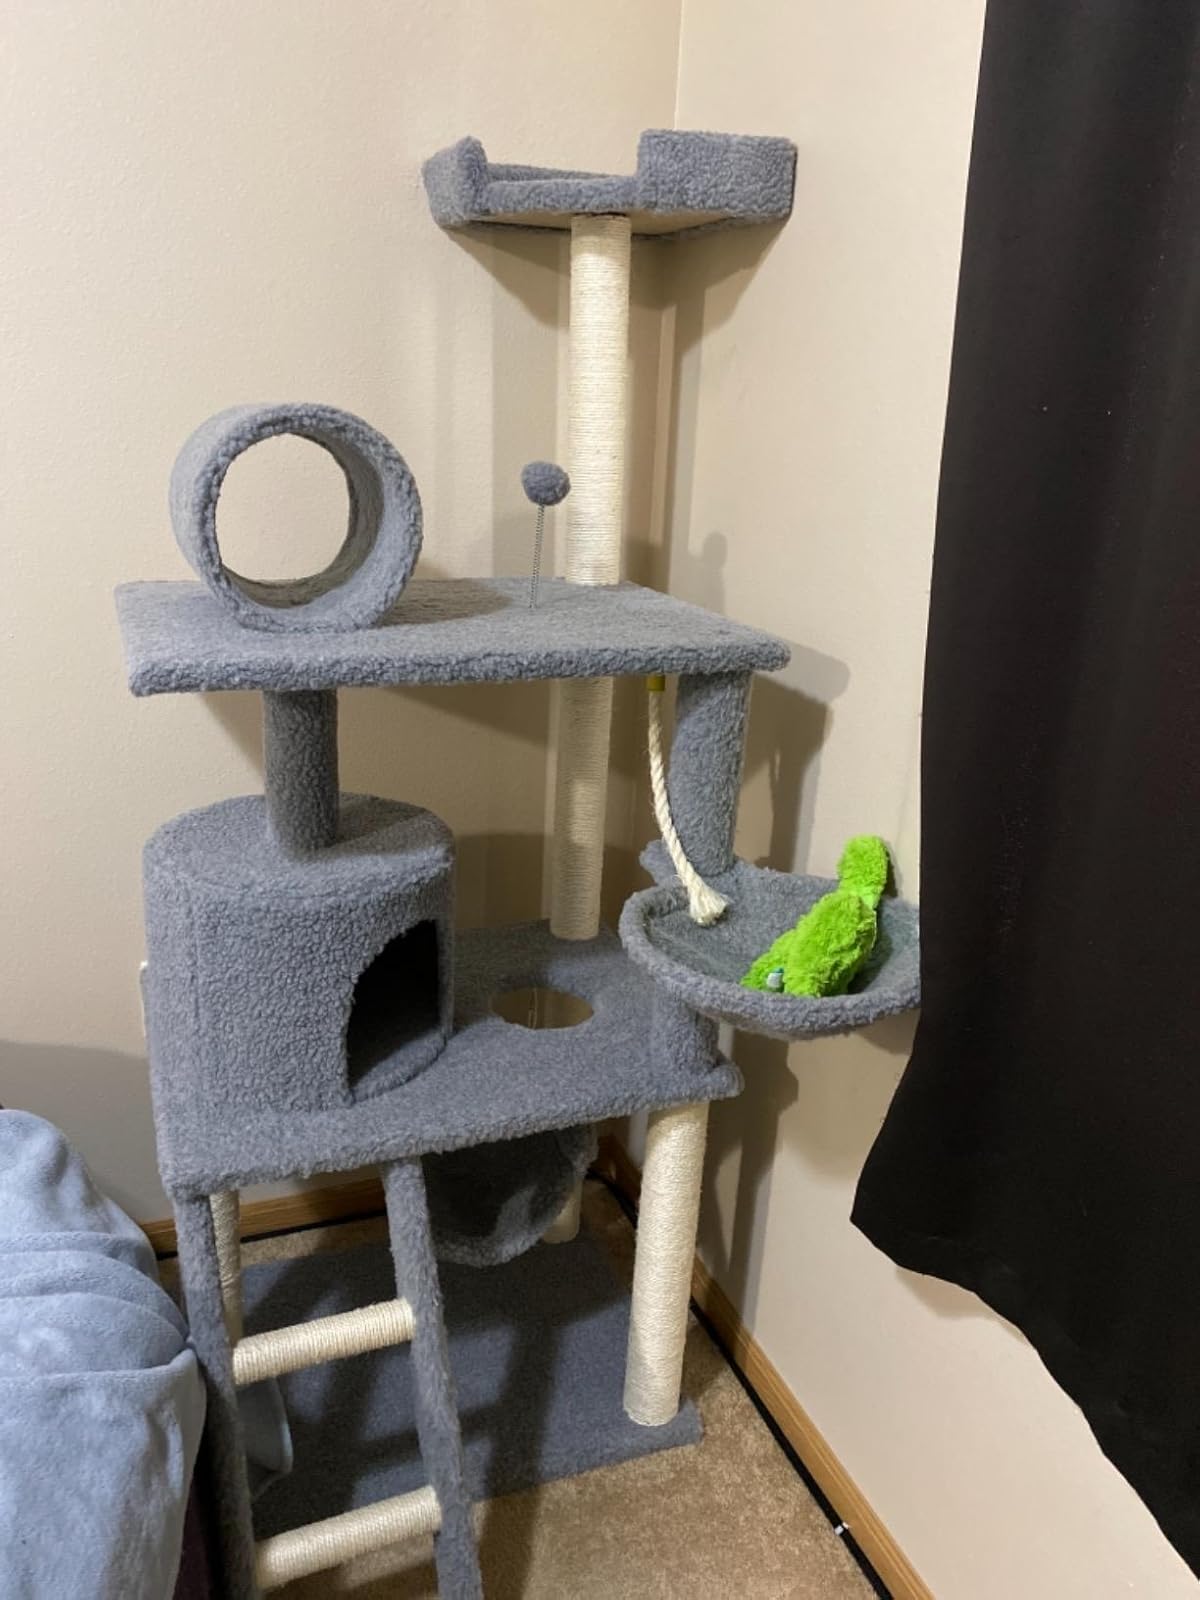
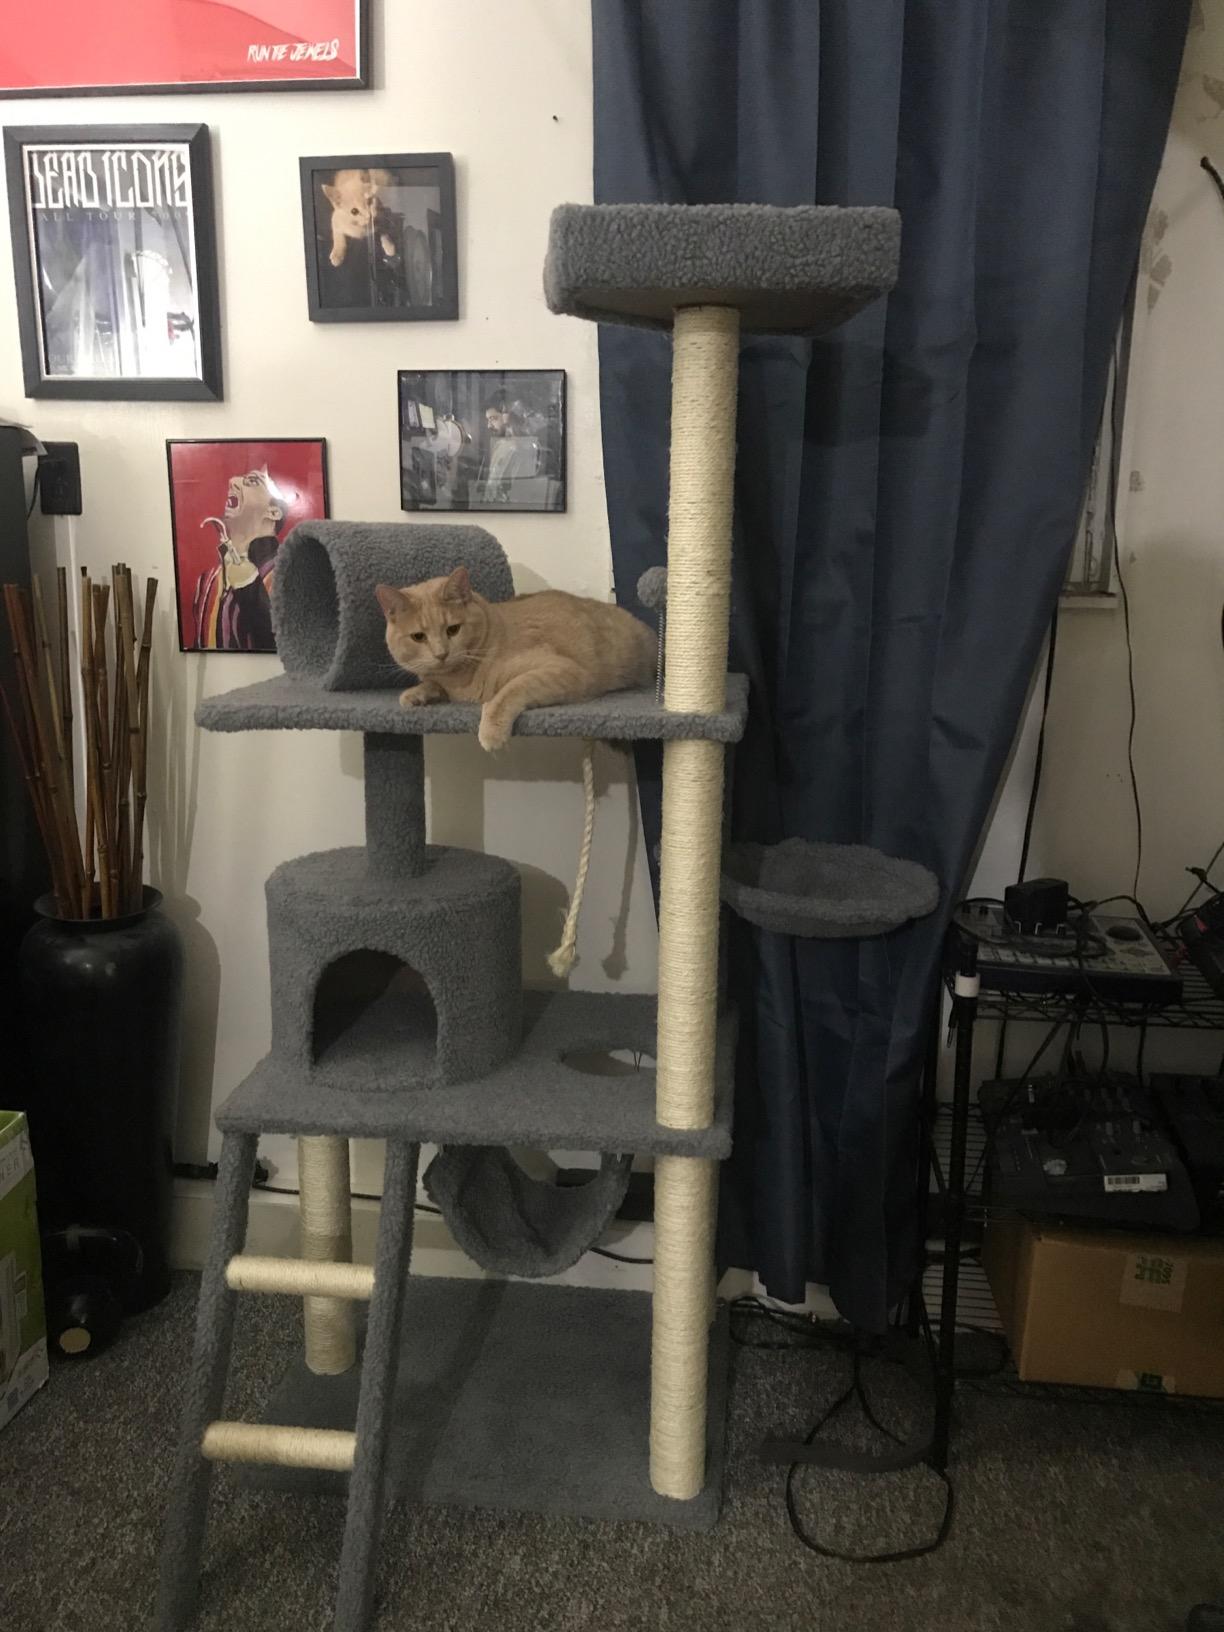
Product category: items_cat tree
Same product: yes